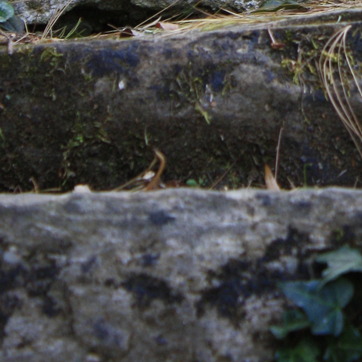
Material: stone